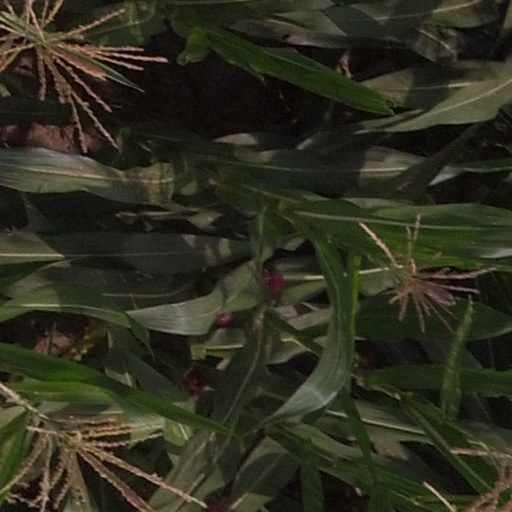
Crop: maize; corn